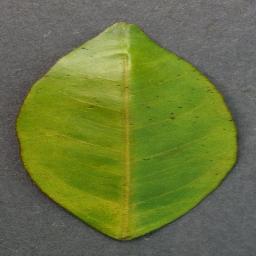
Label: Orange___Haunglongbing_(Citrus_greening)